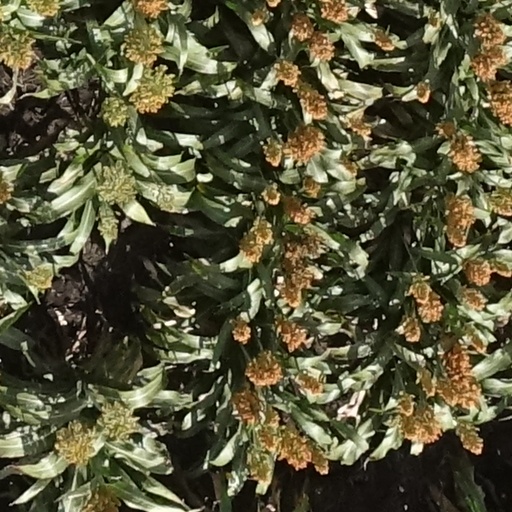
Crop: sorghum